Lethal VR

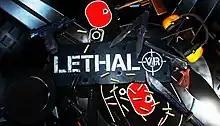

Lethal VR is a virtual reality shooting gallery video game developed by Three Fields Entertainment and published by Team17.